Education in Scotland

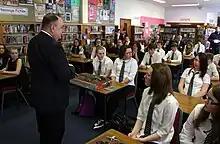
First Minister Alex Salmond visits a classroom at Turriff Academy.

Government funded schools are free for children aged 5–19. In many cases, this applies to children of international post-graduate students, and other immigrants.